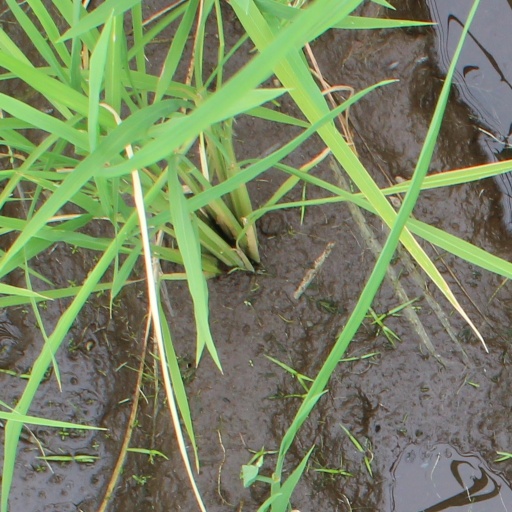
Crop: rice